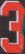
Number: 3